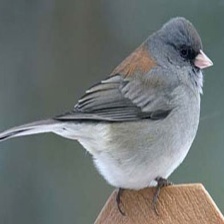
Species: DARK EYED JUNCO
Scientific name: JUNCO HYEMALIS